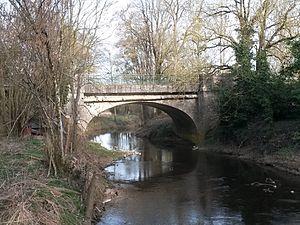
Pont du Gravereau sur la RD 137 franchissant le Petit-Lay entre les communes de Mouchamps et de Saint-Vincent-Sterlanges en Vendée.
La Bataille de Pont-Charrault, aussi appelée Bataille de Gravereau ou Bataille de la Guérinière, est une embuscade tendue aux troupes de la République par les paysans insurgés de Vendée le 19 mars 1793. Elle a lieu au nord de Chantonnay, aux alentours du pont de Gravereau, sur le Petit Lay. Les paysans vendéens remportent ce jour-là une grande victoire sur les troupes républicaines.
Saint-Vincent-Sterlanges est une commune française située dans le département de la Vendée en région Pays de la Loire.
Le Petit Lay est une rivière française du Bas-Poitou dont le cours est situé dans le département de la Vendée, en région Pays de la Loire. C'est un affluent du Lay en rive droite.